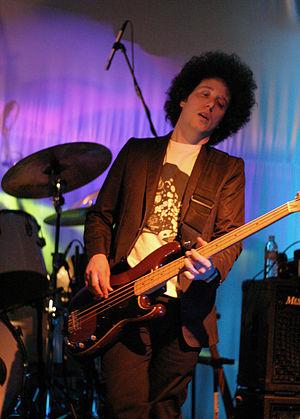
Nine Inch Nails est un projet américain de metal industriel fondée en 1988 par Trent Reznor à Cleveland, dans l'Ohio. Les performances en live contrastent avec les morceaux qui ont été enregistrés en studio : bien que c'est Reznor qui contrôle la direction musical de Nine Inch Nails en studio, il rassemble généralement un groupe de musiciens pour interpréter des chansons pour des tournées et d'autres concerts.